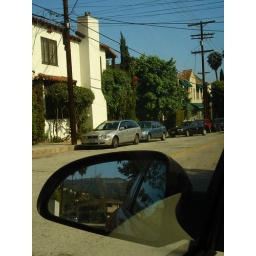
hollywood sign is in a mirrow of a car